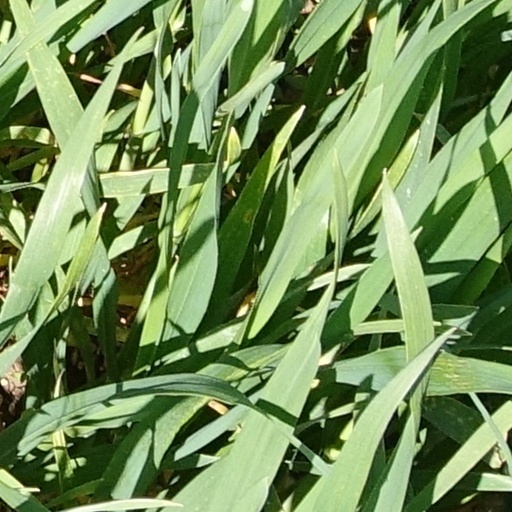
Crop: wheat